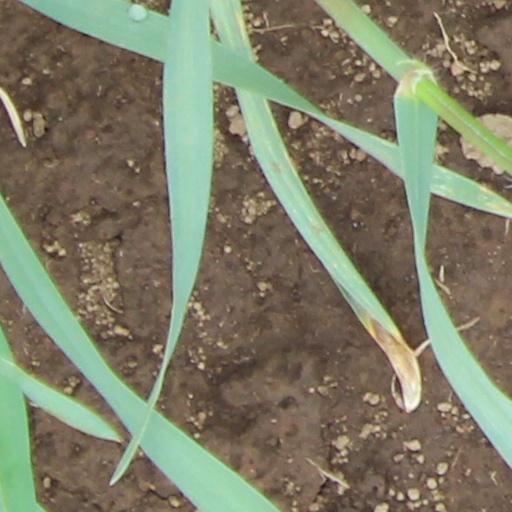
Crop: wheat